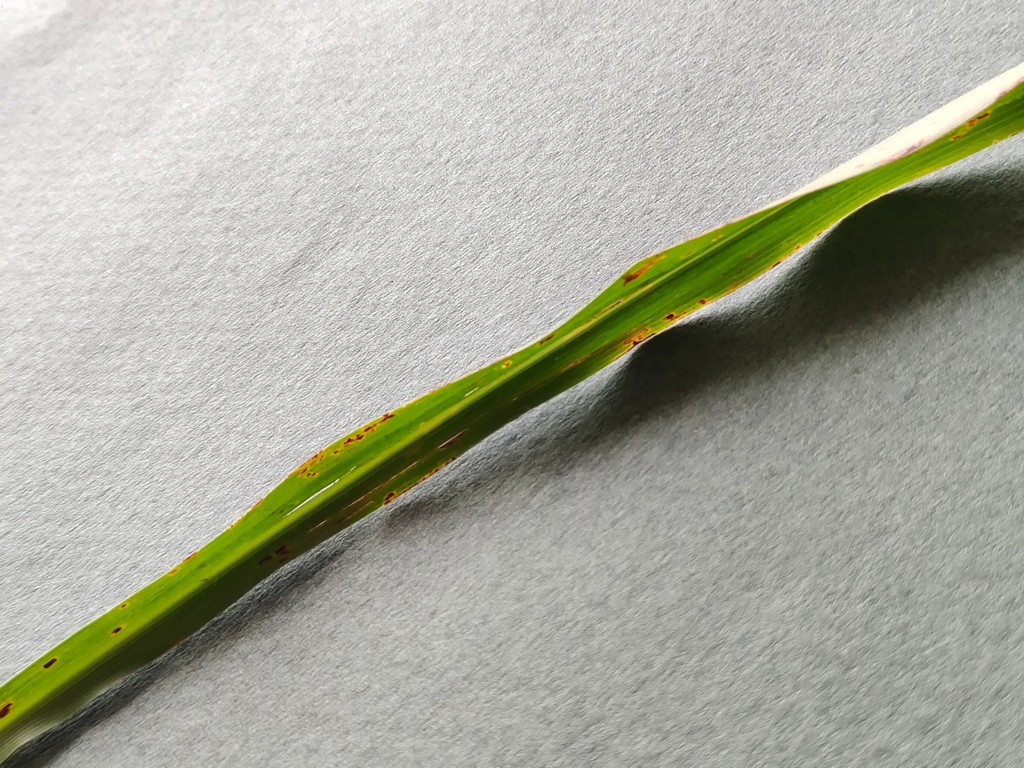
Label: Unhealthy